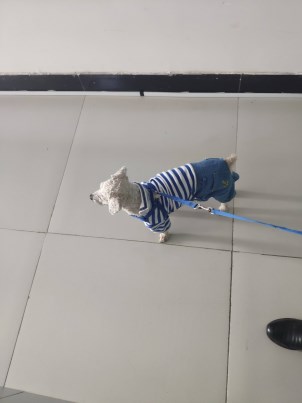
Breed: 2925-n000114-toy_poodle